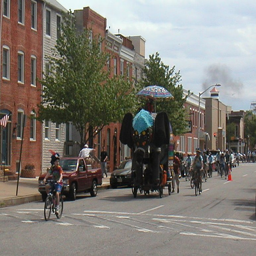
Many people riding bikes, and one elephant float.
A parade marching down a street with an elephant dressed up.
People on bicycles and float fashioned to look like elephant in street.
A parade in wide city street with an elephant with an umbrella.
A cart shaped like an elephant in the city street